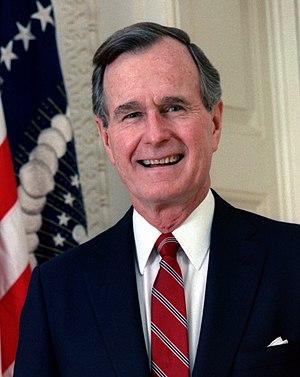
ISFJ est une abréviation utilisée dans le cadre du Myers-Briggs Type Indicator au sujet de l'un des 16 types psychologiques du test. Il est l'un des quatre types appartenant au tempérament Gardien.
Bill Oakley, est un scénariste et producteur de télévision américain, né le 27 février 1966 à Westminster au Maryland. Il est principalement connu pour son travail sur la série animée humoristique Les Simpson. Josh Weinstein devient son meilleur ami et son partenaire d'écriture au collège. Bill Oakley intègre ensuite l'université Harvard et devient vice-président du Harvard Lampoon. Avant d'être au chômage pendant une longue période, il travaille sur plusieurs projets médiatiques à court terme, comprenant l'écriture de quelques épisodes de l'émission Sunday Best.
Le discours du « poulet à la Kiev » est le surnom donné au discours prononcé par le président des États-unis George H. W. Bush à Kiev, en Ukraine, le 1ᵉʳ août 1991, plusieurs mois avant le référendum d'indépendance de décembre à l'issue duquel les Ukrainiens ont voté pour le retrait de l'URSS—référendum dont Bush a mis en garde à propos d'un « nationalisme suicidaire ». Le discours a été écrit par Condoleezza Rice, chargé des affaires soviétiques et est-européennes, et qui deviendra plus tard Secrétaire d’État sous George W. Bush. Cette allocution a suscité la colère des nationalistes ukrainiens et de conservateurs Américains, colère notamment illustrée par la réaction de William Safire, chroniqueur conservateur au New York Times, qui qualifia ce discours de « Chicken Kiev speech » en réaction à ce qu'il considérait comme une « erreur de jugement colossale ».
Le discours du « poulet à la Kiev » est le surnom donné au discours prononcé par le président des États-unis George H. W. Bush à Kiev, en Ukraine, le 1ᵉʳ août 1991, plusieurs mois avant le référendum d'indépendance de décembre à l'issue duquel les Ukrainiens ont voté pour le retrait de l'URSS—référendum dont Bush a mis en garde à propos d'un « nationalisme suicidaire ». Le discours a été écrit par Condoleezza Rice, chargé des affaires soviétiques et est-européennes, et qui deviendra plus tard Secrétaire d’État sous George W. Bush. Cette allocution a suscité la colère des nationalistes ukrainiens et de conservateurs Américains, colère notamment illustrée par la réaction de William Safire, chroniqueur conservateur au New York Times, qui qualifia ce discours de « Chicken Kiev speech » en réaction à ce qu'il considérait comme une « erreur de jugement colossale ».
Josh Weinstein est un scénariste et producteur de télévision américain, né le 5 mai 1966 à Washington, D.C. Il est principalement connu pour son travail sur la série animée humoristique Les Simpson. Bill Oakley devient son meilleur ami et son partenaire d'écriture au collège. Josh Weinstein intègre ensuite l'université Stanford où il devient rédacteur en chef du Stanford Chaparral. Avant d'être au chômage pendant une longue période, il travaille sur plusieurs projets médiatiques à court terme, comprenant l'écriture de quelques épisodes de l'émission Sunday Best.
La personnalité de l'année est un titre qui est décerné chaque année en décembre depuis 1927 par la rédaction de l'hebdomadaire américain Time Magazine à la personne qui a « marqué le plus l'année écoulée, pour le meilleur ou pour le pire ».